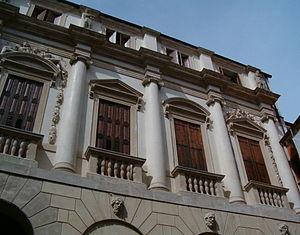
Le palais Porto est une résidence urbaine d'Andrea Palladio sise contrà Porti à Vicence, dans la province homonyme et la région Vénétie, en Italie.